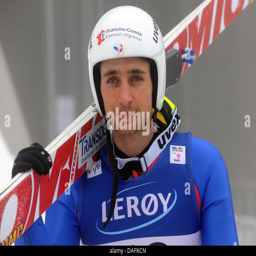
nordic combined skier carries his skis during the part of the competition